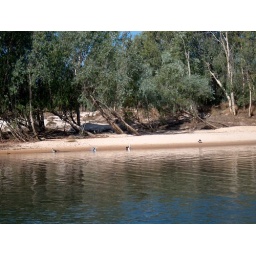
boat trip in a river looking for some crocs